Armenian Quarter

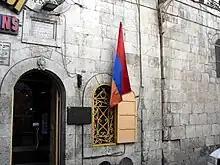
The flag of Armenia in one of the quarter's streets

Despite the drastic decline in the number of Armenians, Israeli scholar Daphne Tsimhoni wrote in 1983 that "the existence of their church headquarters in Jerusalem provides for the continued presence of some clergy and a certain number of laity." On the contrary, American linguist Bert Vaux argued in 2002 that the Armenian community of Jerusalem is "in immediate danger of disappearing—the wealthy move into other parts of Jerusalem, and the closed environment in the Armenian Quarter spurs many to move to Beirut or the West." Armenian author Matthew Karanian wrote about the Armenian community of Jerusalem in 2010 as follows: